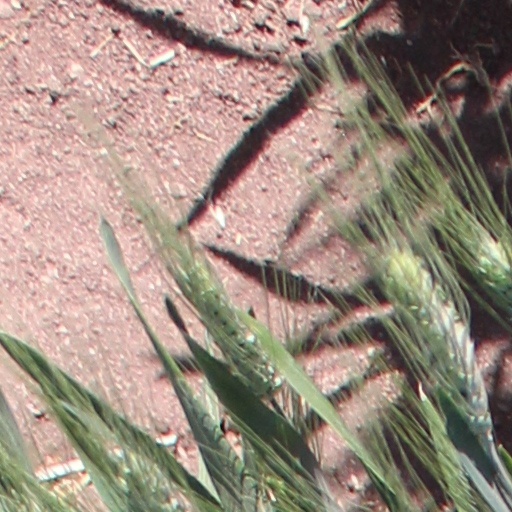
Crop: wheat